Sif

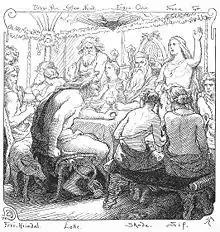
"Lokasenna" (1895) by Lorenz Frølich

In stanzas 53 and 54 of the poem "Lokasenna", after pouring Loki a crystal cup of mead during his series of insults towards the gods, Sif states that there is nothing Loki can say only in regard to her. In response, Loki claims that Sif has had an affair with him: